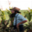
Label: man